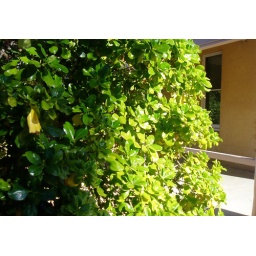
this picture is tone because it shifts through from yellow to dark green all in order.